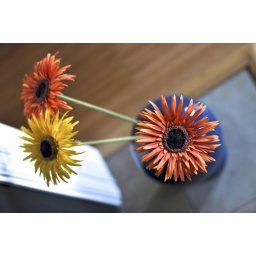
orange flower in blue vase [September 20, 2010]